History of the Kingdom of Italy (1861–1946)

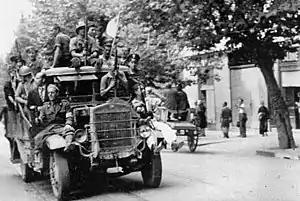
Insurgents celebrating the liberation of Naples, after the Four days of Naples (27–30 September 1943)

The Italian racial laws, otherwise referred to as the Racial Laws, were a series of laws which were promulgated by the Council of Ministers in Fascist Italy (1922–1943) from 1938 to 1943 in order to enforce racial discrimination and segregation in the Kingdom of Italy. The main victims of the Racial Laws were Italian Jews and the native African inhabitants of the Italian colonial empire (1923–1947). In the aftermath of Mussolini's fall from power, the Badoglio government suppressed the Racial Laws in the Kingdom of Italy. They remained enforced and were made more severe in the territories ruled by the Italian Social Republic (1943–1945) until the end of the Second World War.